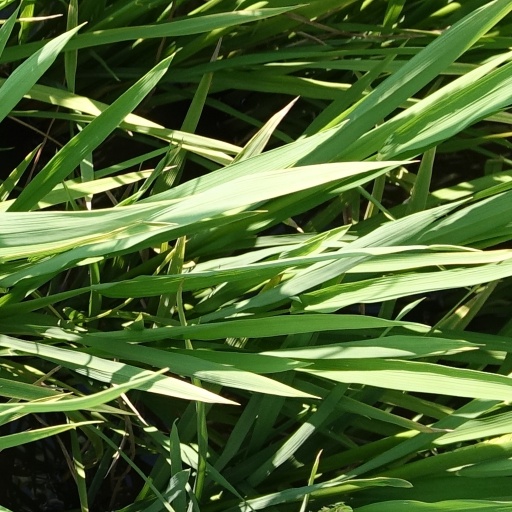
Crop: rice